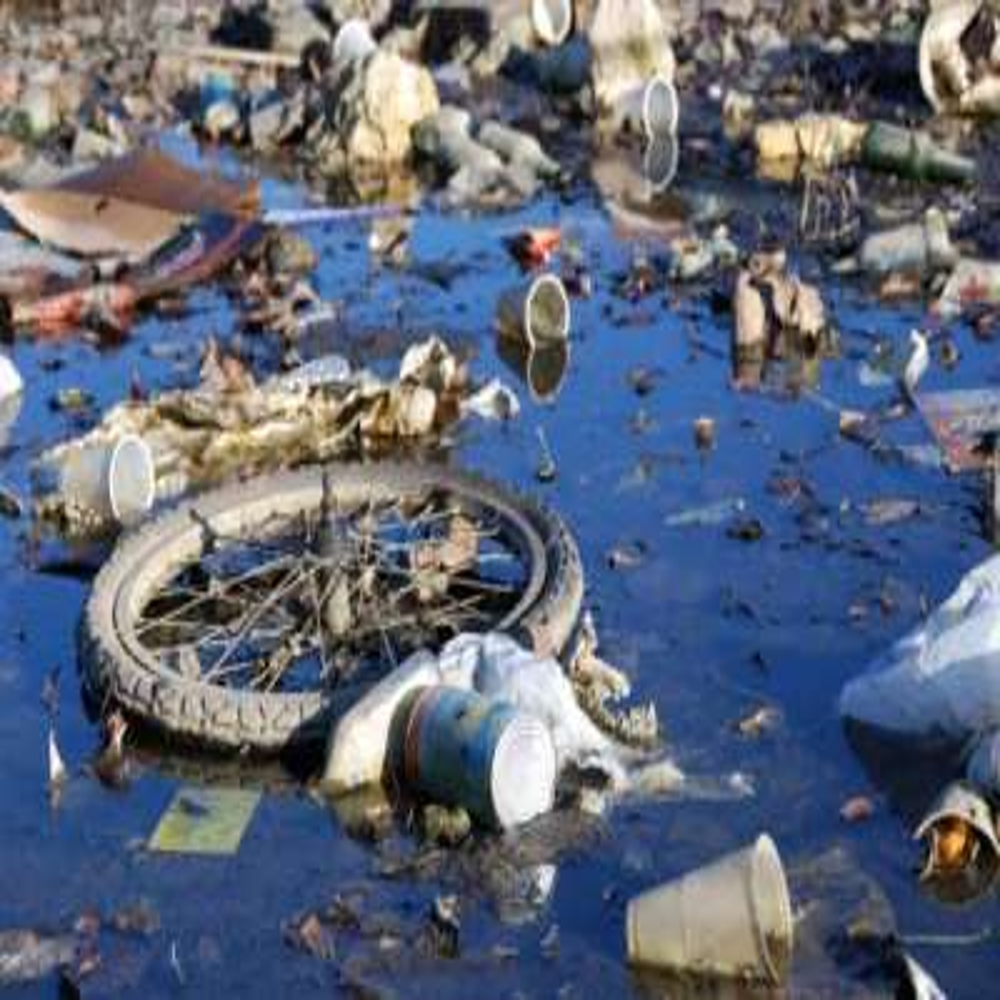
Body of water present: yes
Land polluted: yes
Water polluted: yes
Pollution percentage: 60%